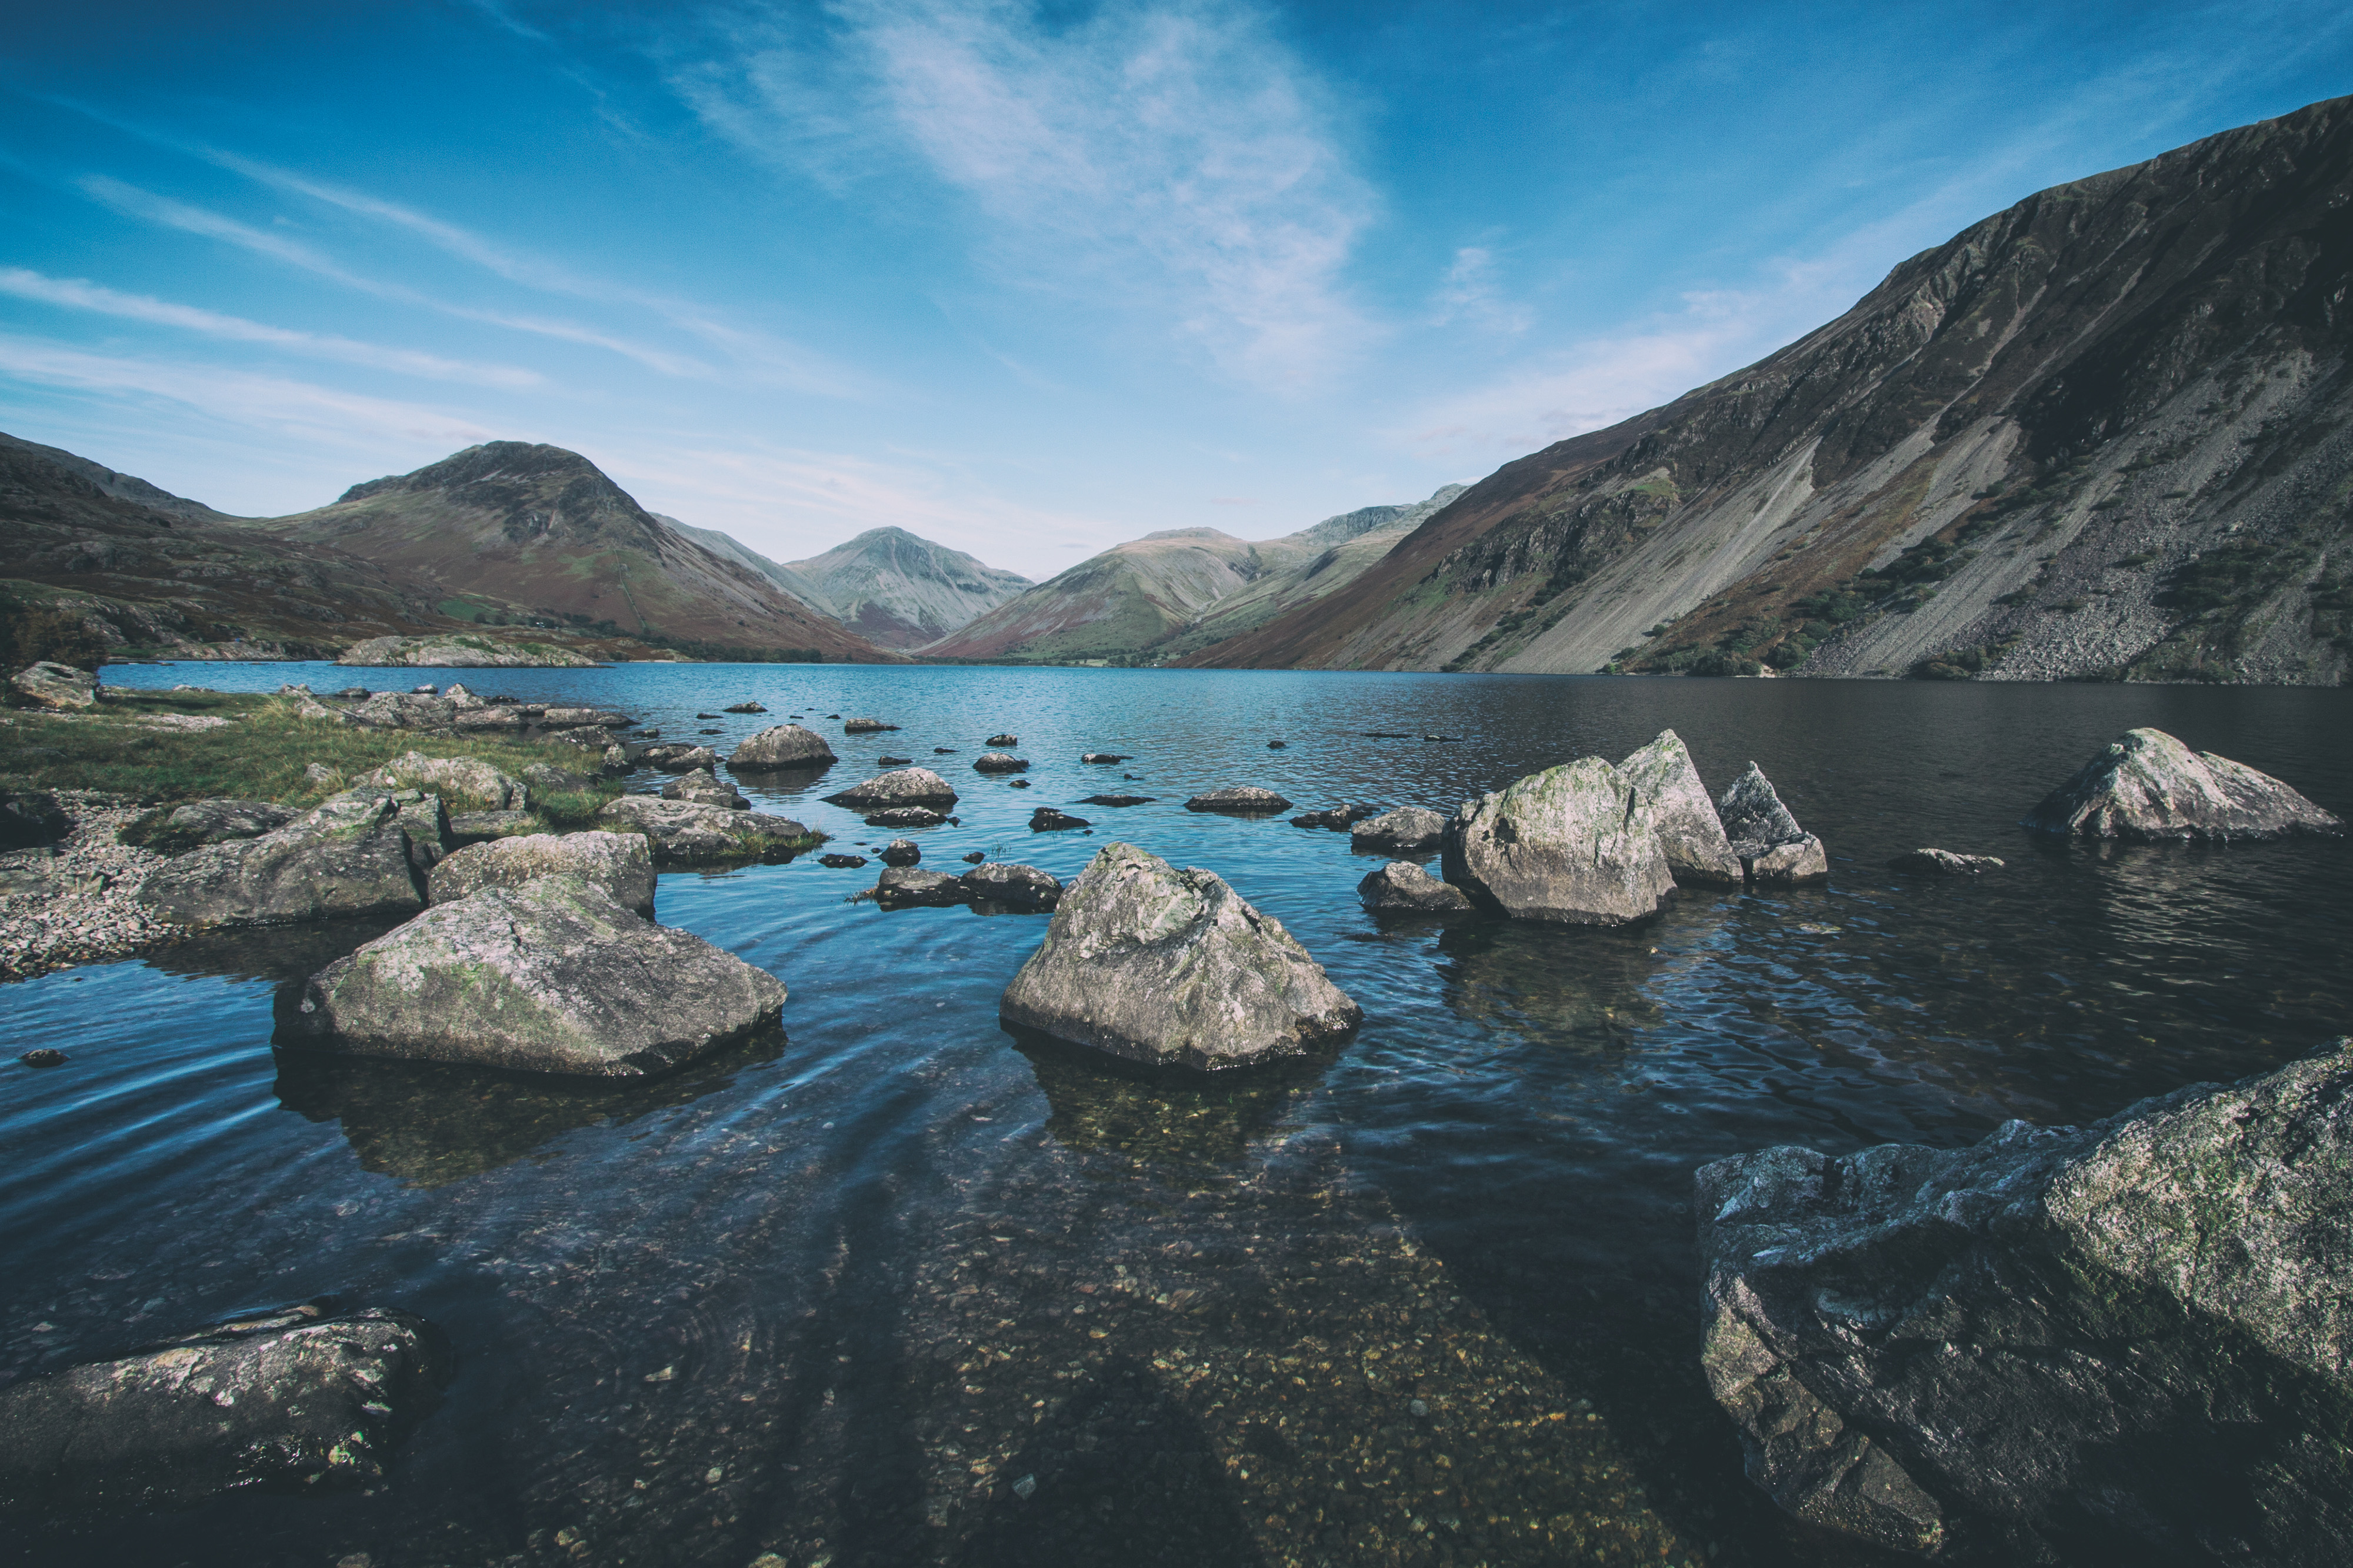
body of water, nature, natural landscape, sky, mountain, water, mountainous landforms, glacial lake, reflection, fjord, lake, wilderness, water resources, lake district, highland, sound, landscape, inlet, sea, fell, mountain range, glacial landform, tarn, river, cloud, coast, ice, loch, ocean, bay, rock, lagoon, watercourse, coastal and oceanic landforms, glacier, hill, national park, tourism, bank, iceberg